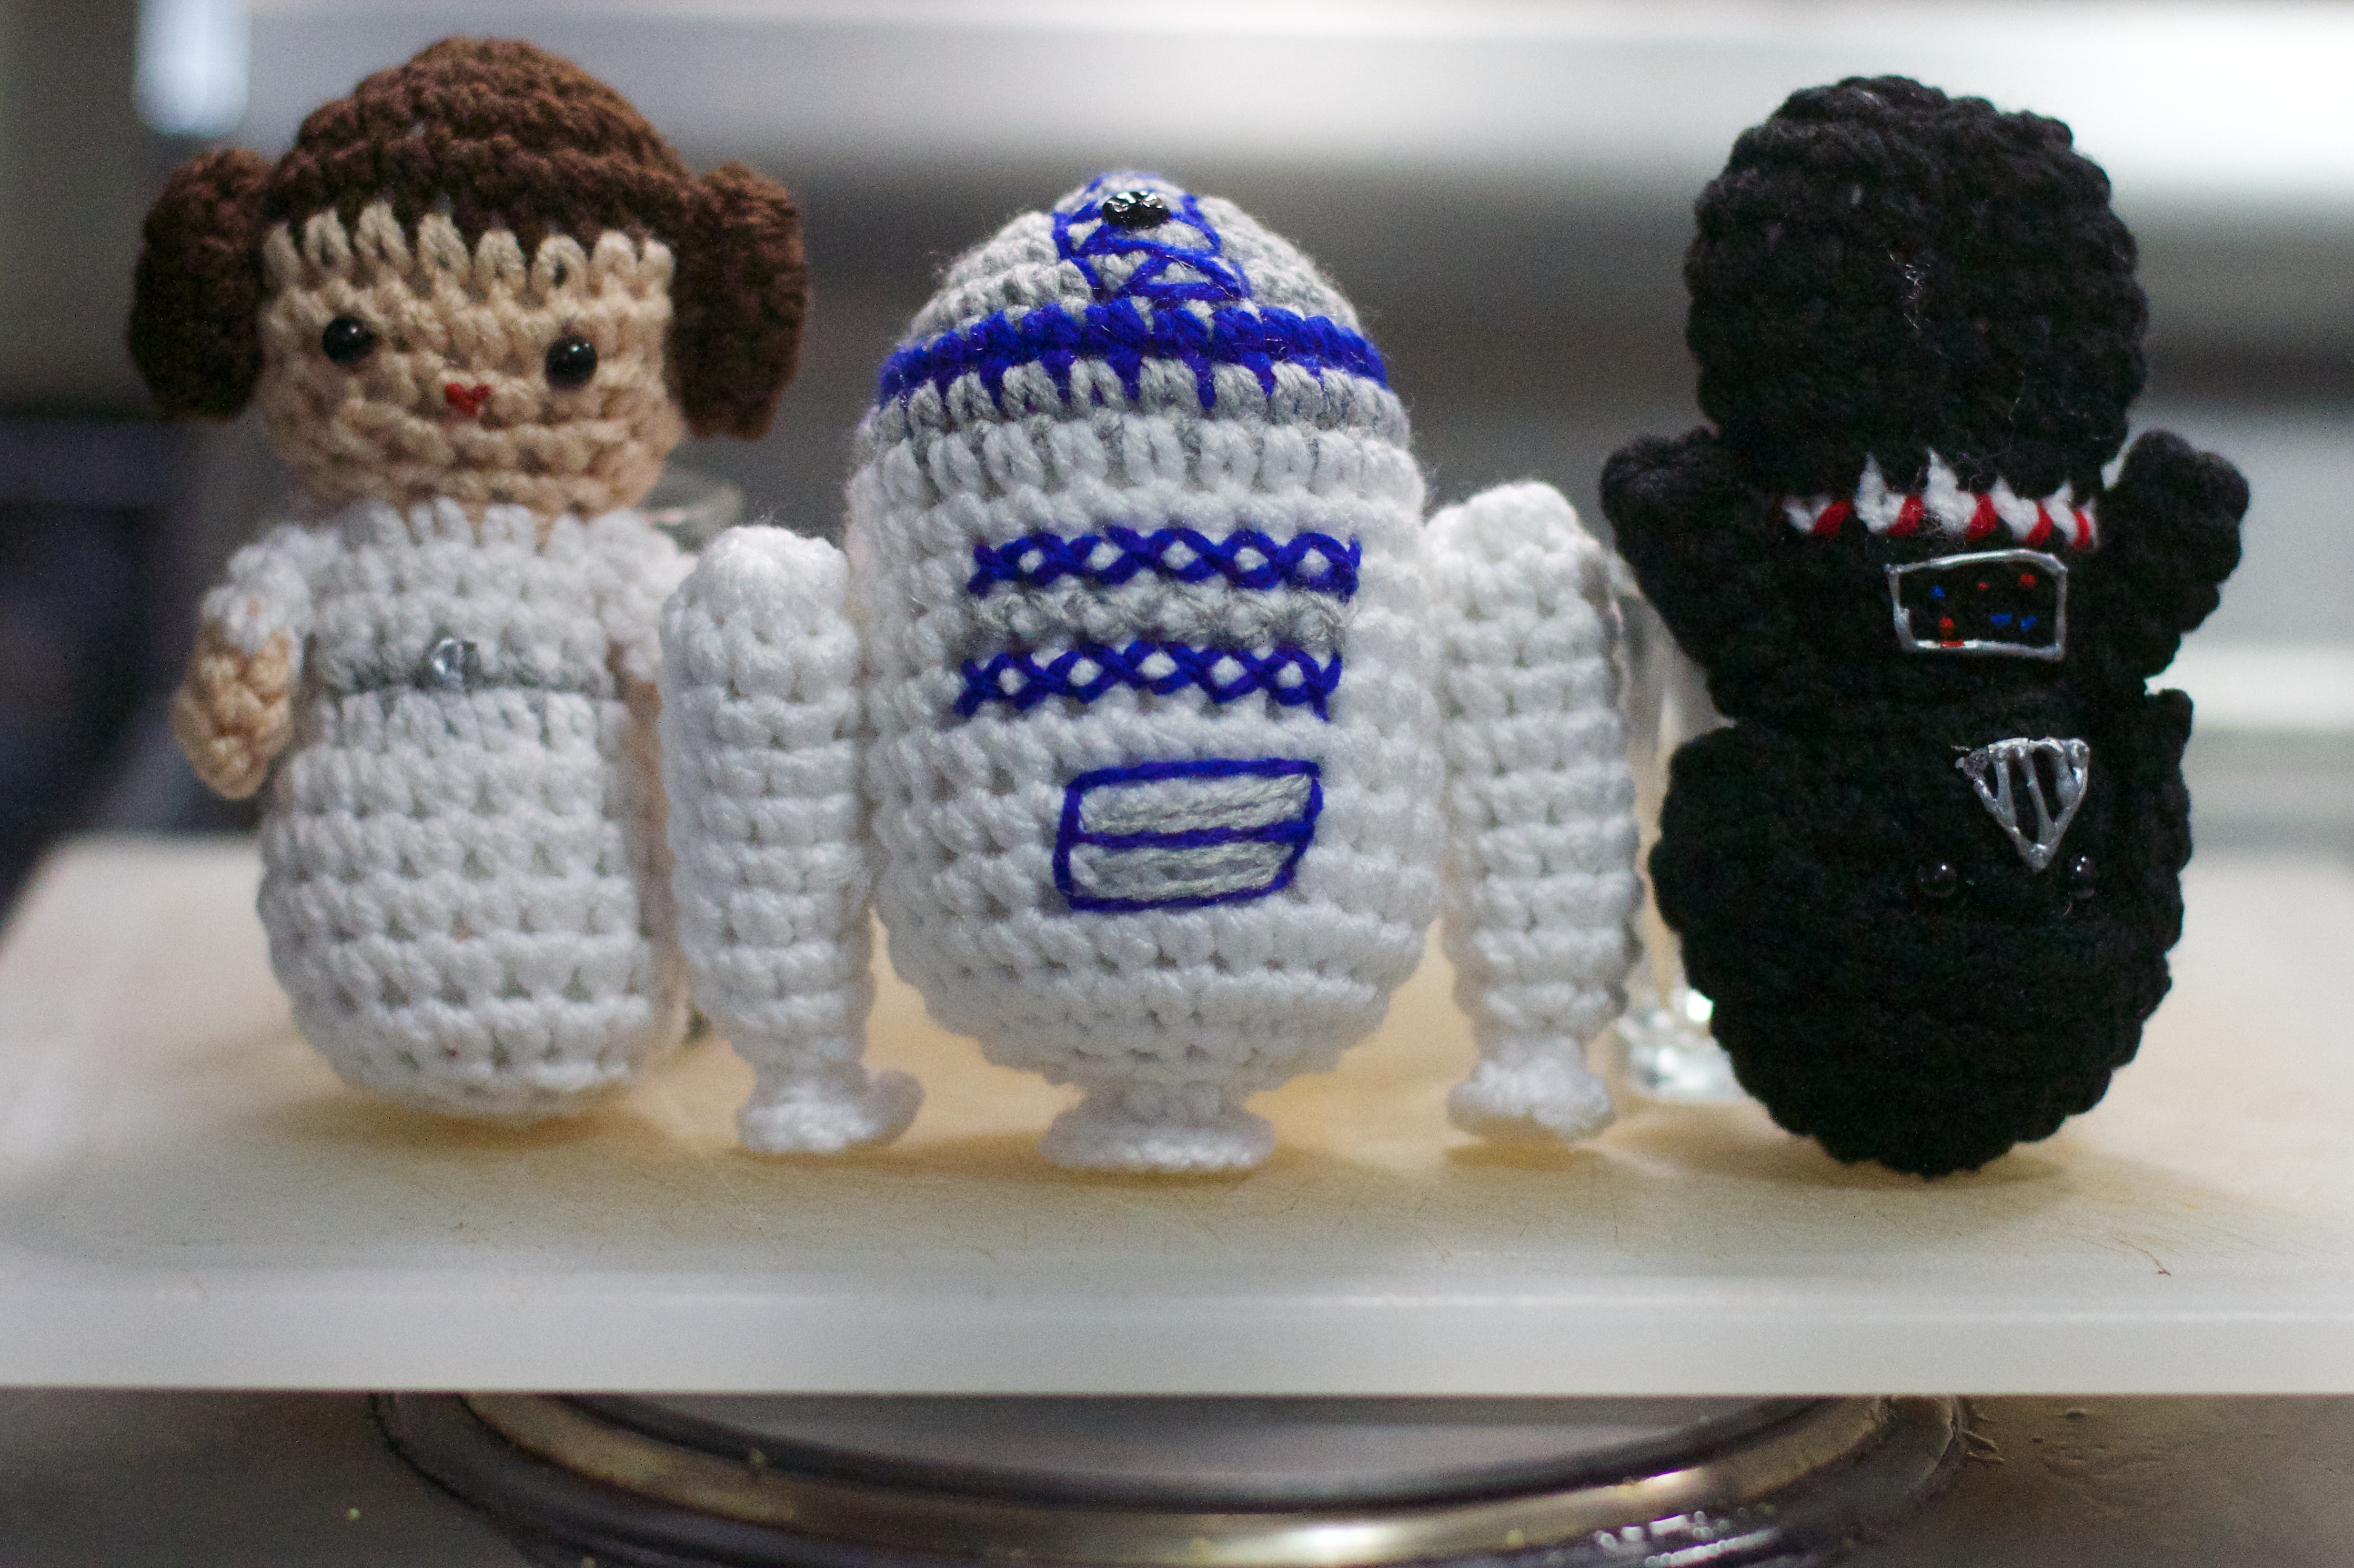
toy, crochet, art, 2016366